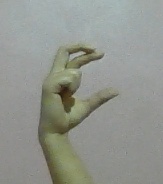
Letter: thal